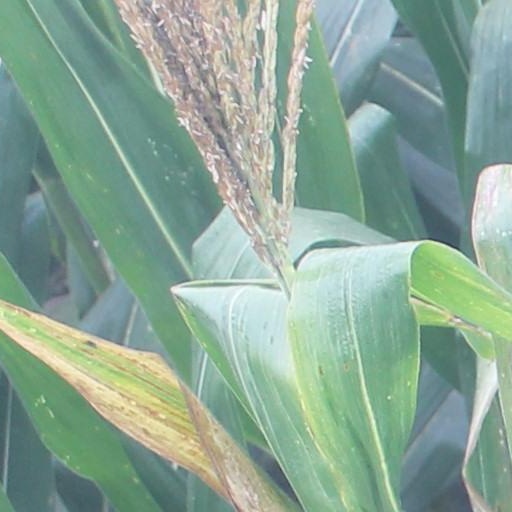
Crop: maize; corn